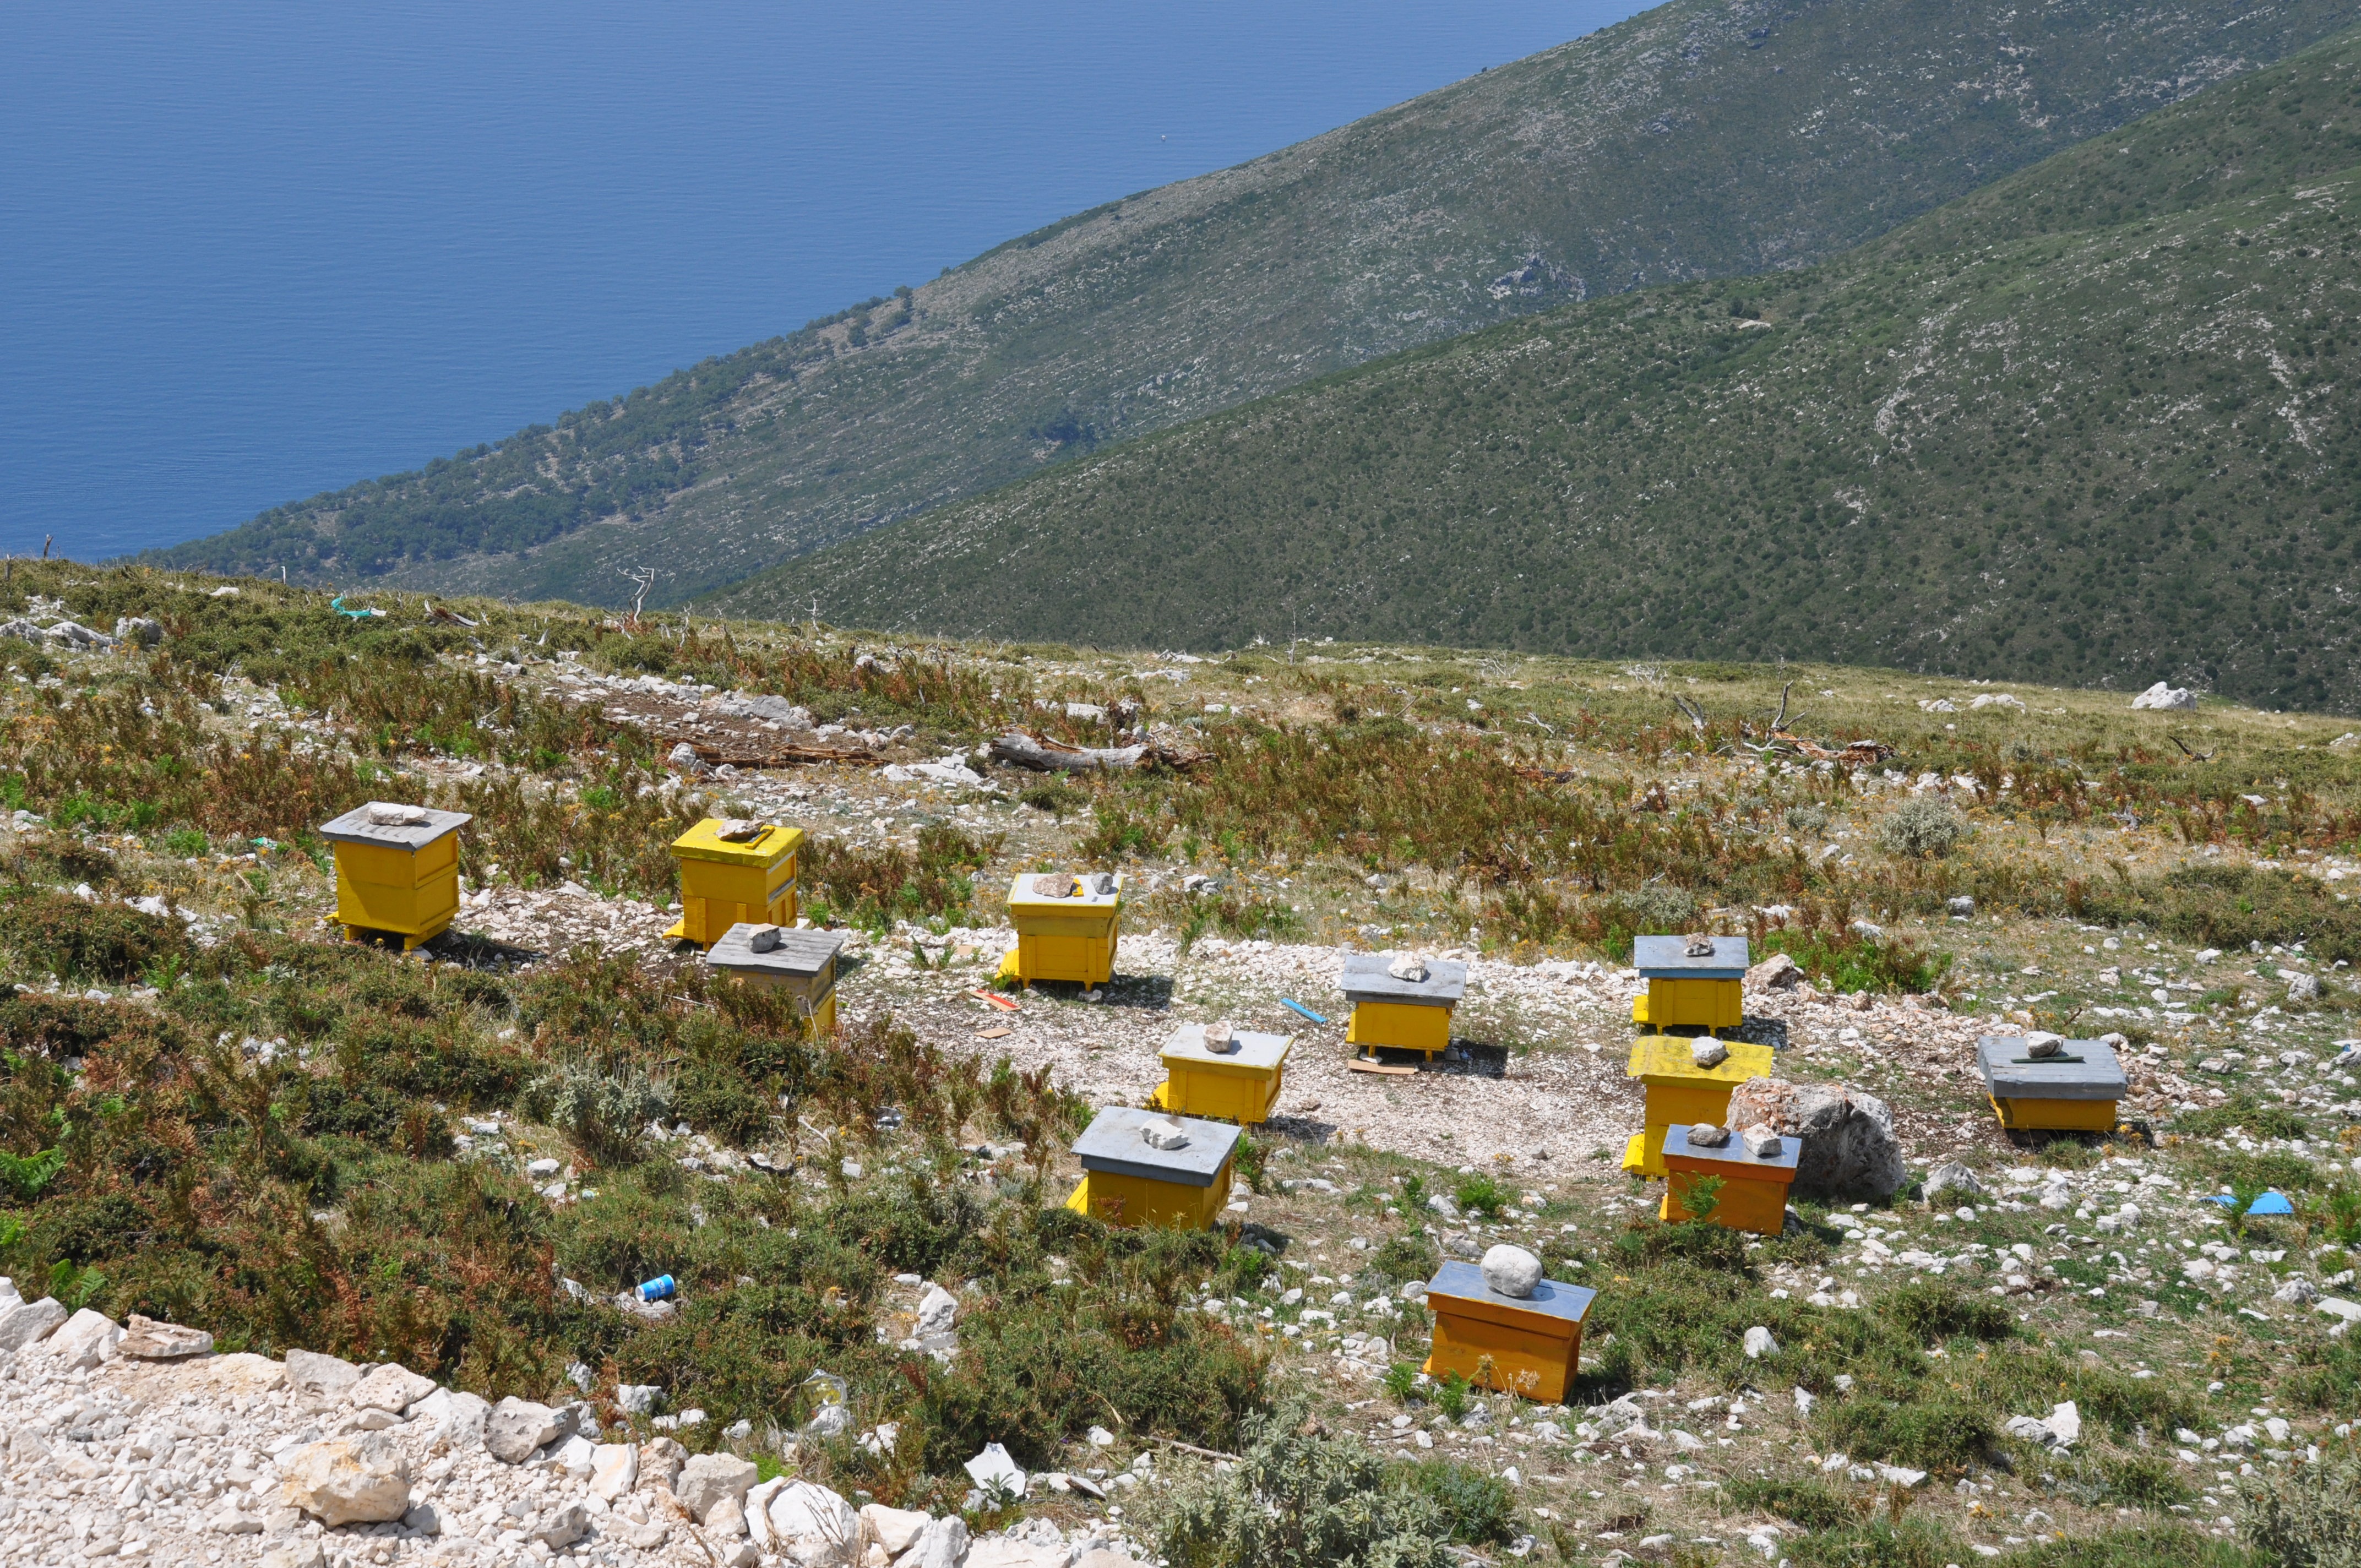
landscape, sea, coast, outdoor, mountain, hill, valley, mountain range, summer, village, europe, tourism, ridge, balkans, mountains, plateau, traditional, albania, rural area, mountain pass, apiculture, beehives, mountainous landforms